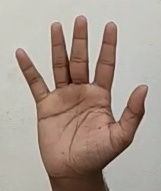
ASL sign: 5